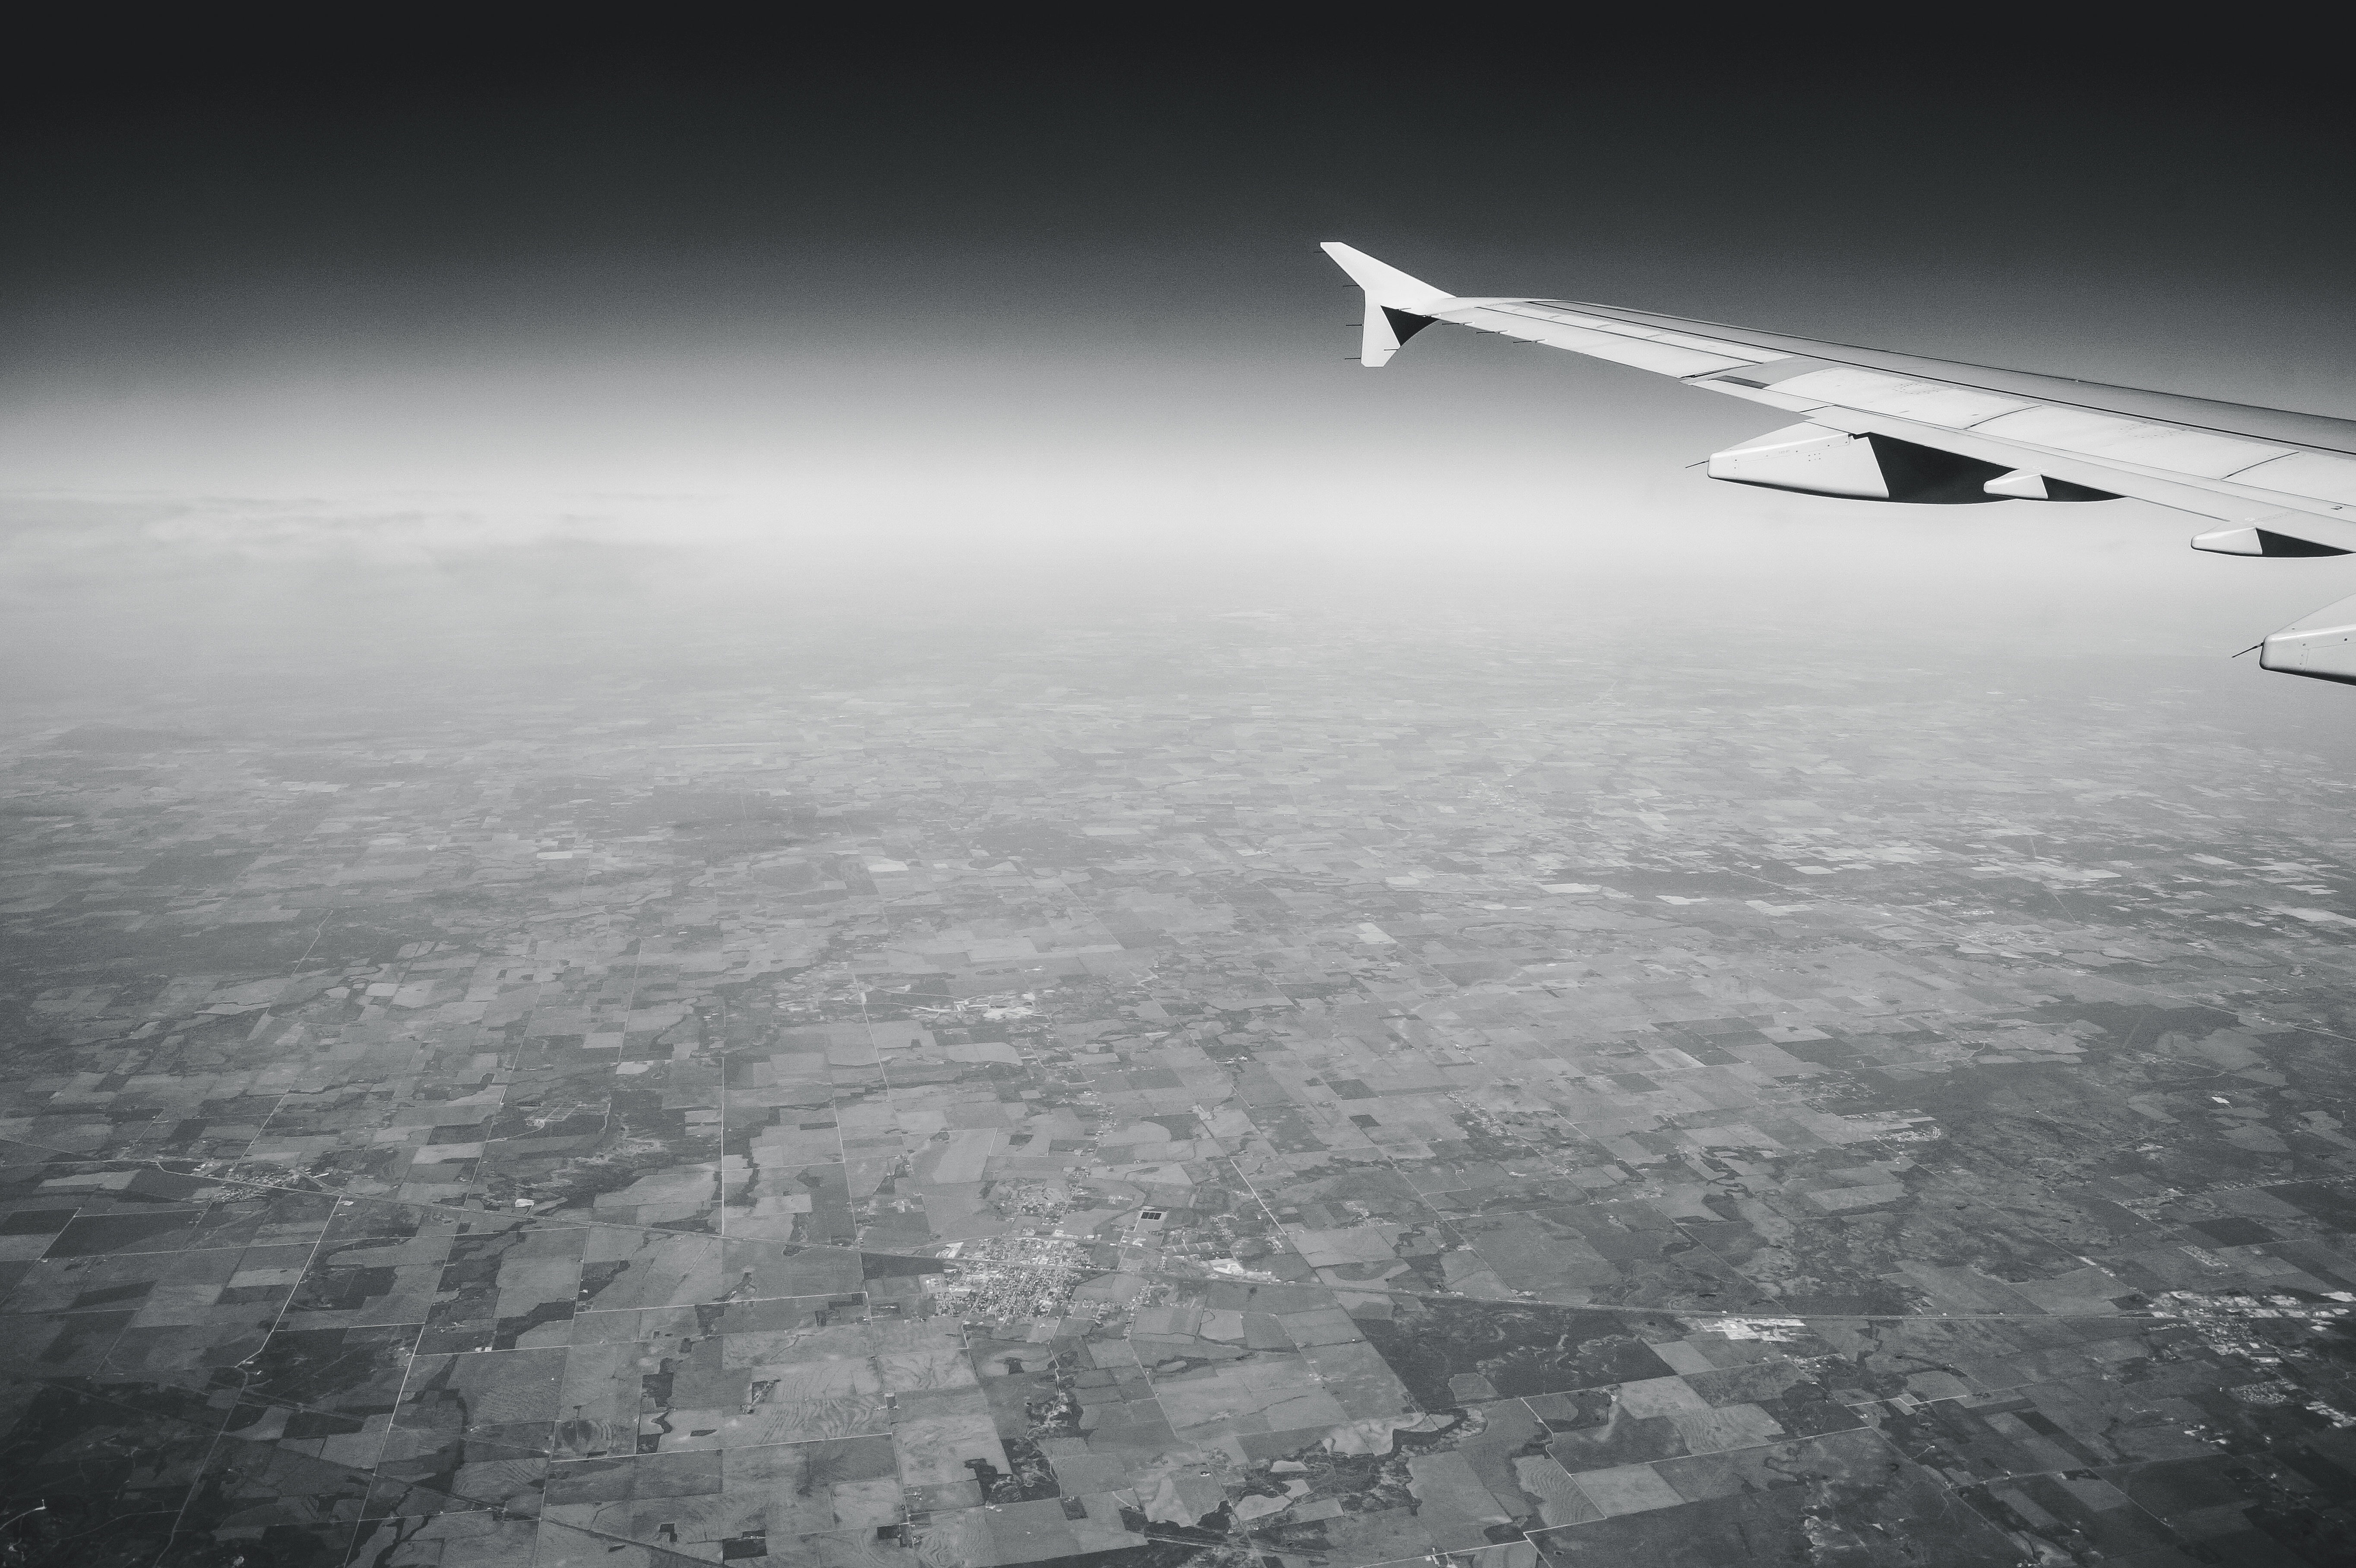
horizon, wing, atmosphere, airplane, aircraft, vehicle, aviation, flight, aerial photography, air travel, atmosphere of earth